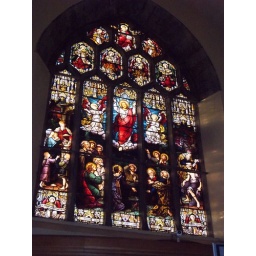
stained glass window in St. Nicholas' Church (Church of Ireland)